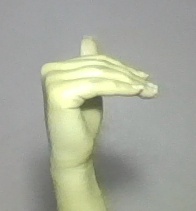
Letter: khaa